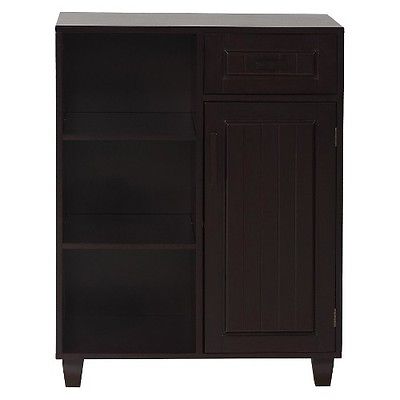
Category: cabinet